Amin al-Husseini

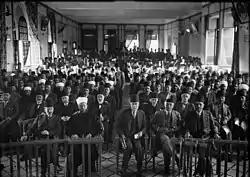
Arab protest delegations against British policy in Palestine during 1929

On 10 August 1928, a constituent assembly convened by the French in Syria was rapidly adjourned when calls were made for a reunification with Palestine.